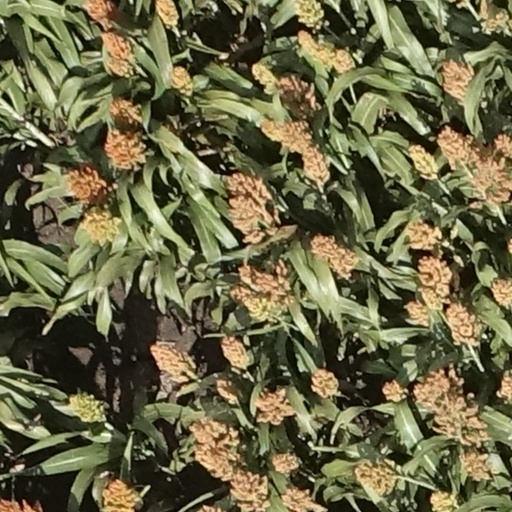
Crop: sorghum